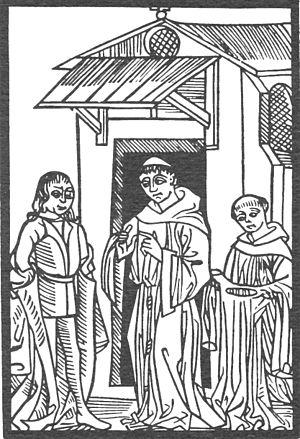
Le christianisme du Moyen Âge fut une période fertile en visions de l’au-delà. La mise à l’écrit du sort que Dieu réserve à ceux qui n’obéissent pas, ne se convertissent pas et ne vivent pas leur vie le plus pieusement possible était un outil très utile pour assurer la conversion des peuples les plus têtus. Vers la fin du XIIe siècle, plusieurs visions circulaient déjà sur l’organisation de la vie après la mort, comment elle était vécue, le tout rapporté par des personnes vivantes et chanceuses d’avoir vu de telles merveilles. Les Irlandais étaient un peuple similaire, qui refusaient de croire en cette nouvelle religion s’ils ne pouvaient pas eux-mêmes voir les récompenses et les conséquences qui s’associaient avec cette nouvelle religion. C’est dans ce contexte que se situe l’écriture du Tractatus de Purgatorio Sancti Patricii.